Themes in Nazi propaganda

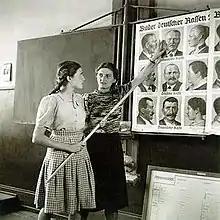
A teacher showing in biology class the differences between Germans and the Jews

The spectre of Communism was used to win dictatorial powers. The Reichstag fire was presented by Nazi newspaper as the first step in a Communist seizure of power. Hitler made use of it to portray Nazis as the only alternative to the Communists, fears of which he whipped up. This propaganda resulted in an acceptance of anti-Communist violence at the time, though antisemitic violence was less approved of.